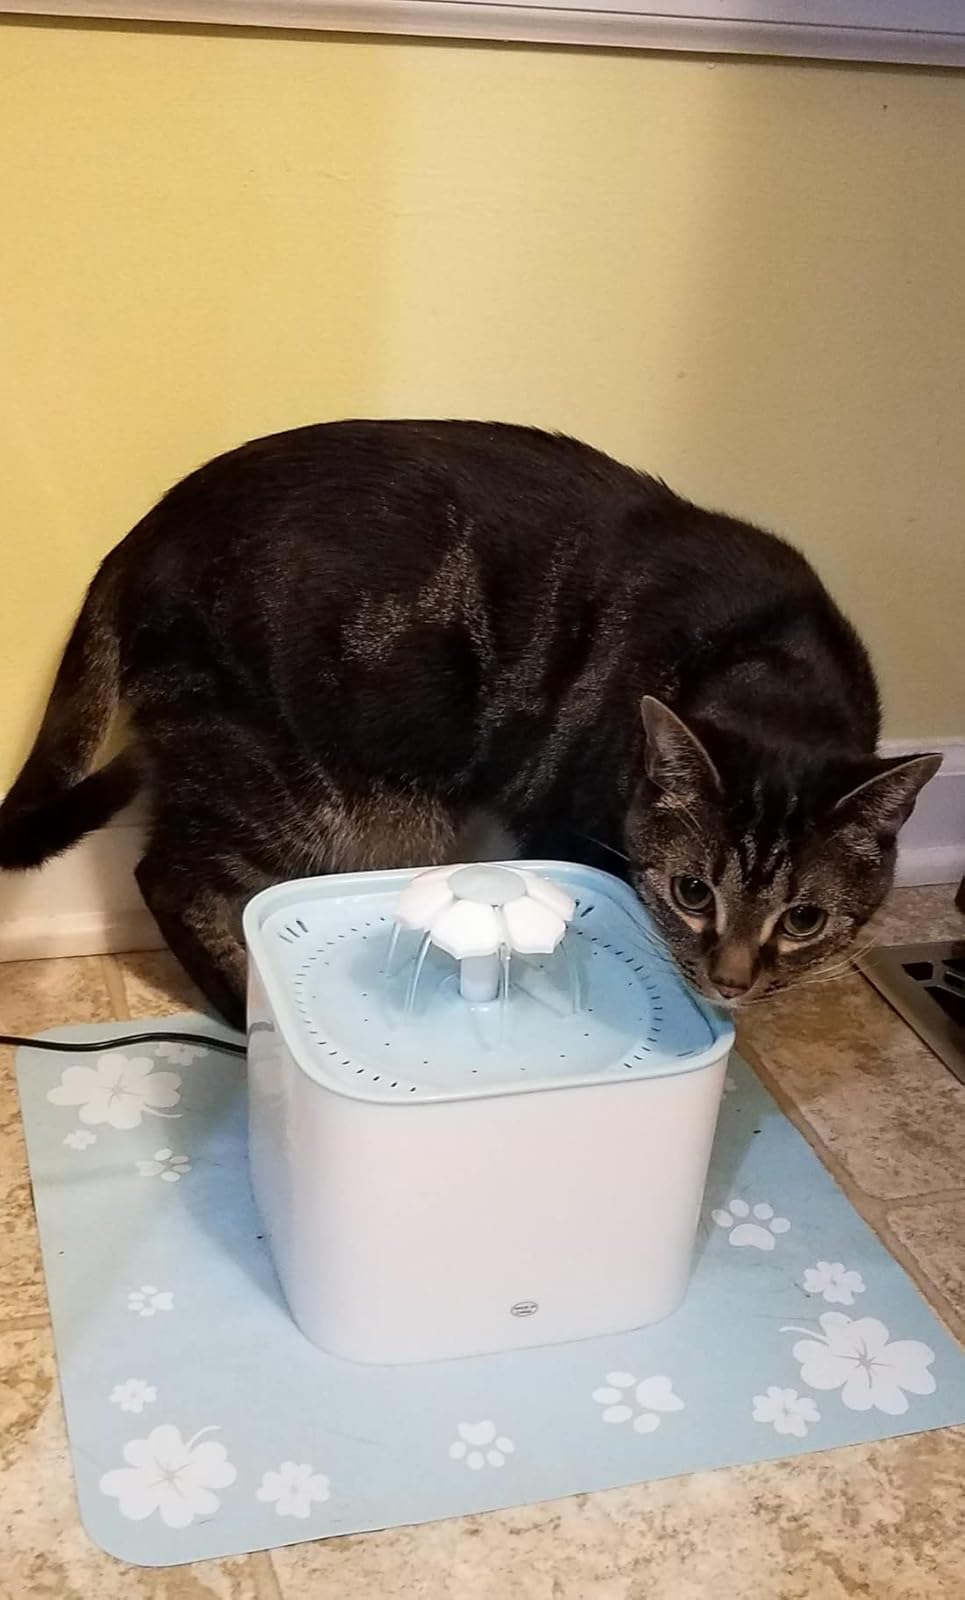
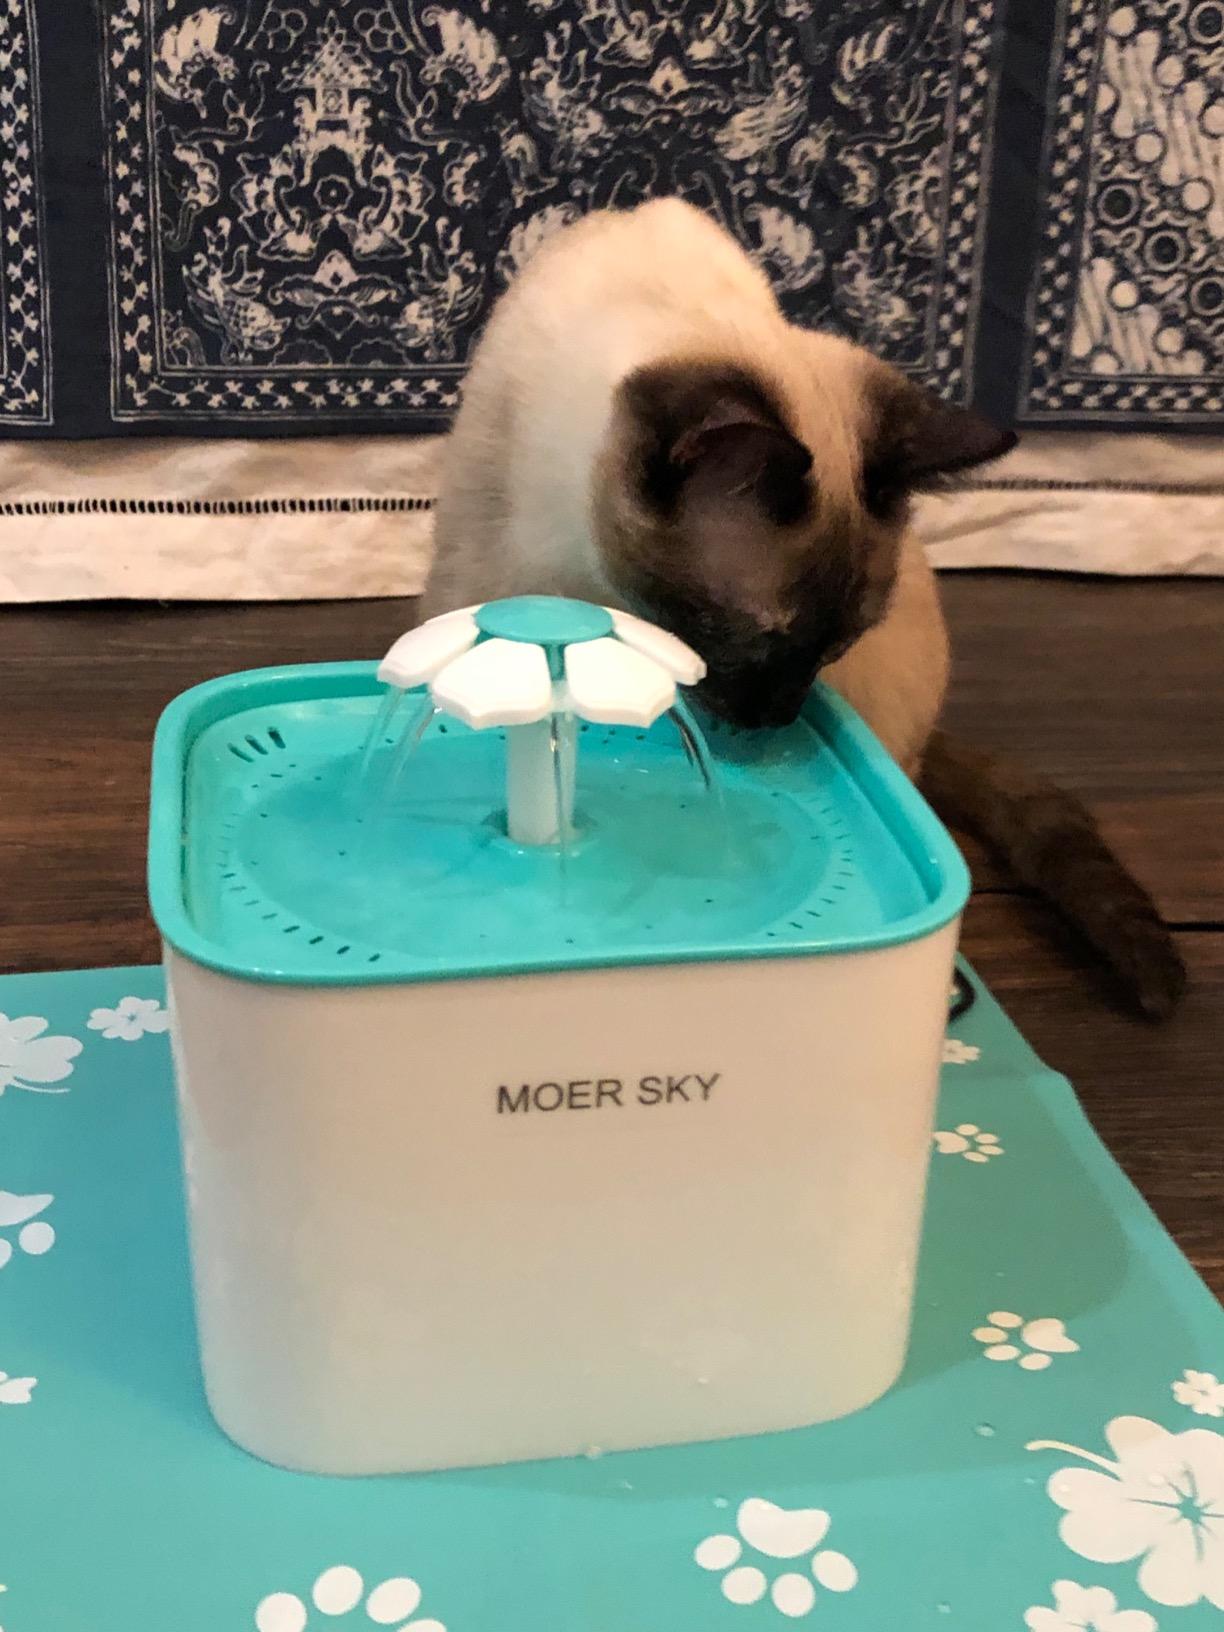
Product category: items_bowl
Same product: no